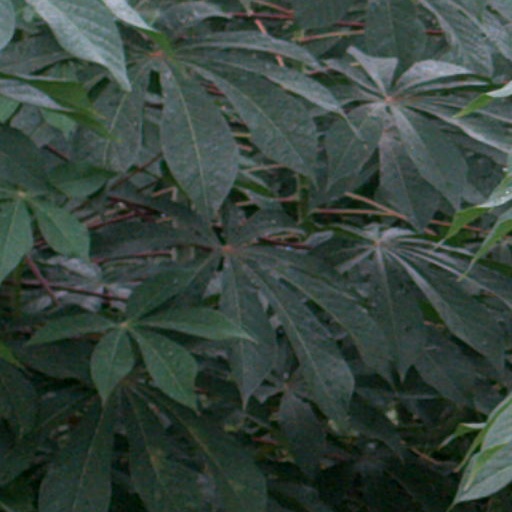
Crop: cassava